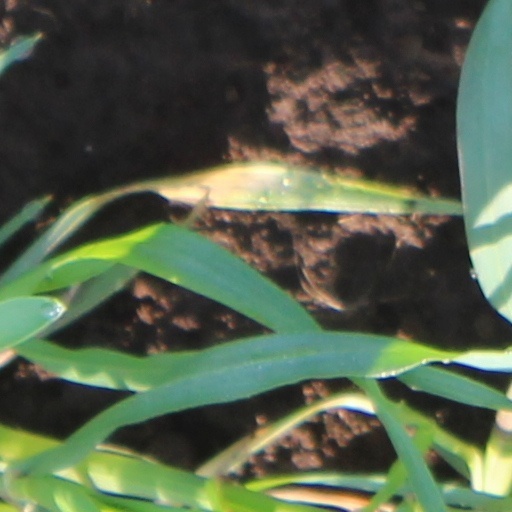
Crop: wheat